Catie Ball

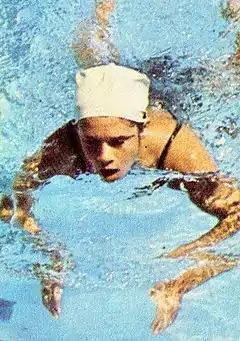
Catie Ball in the 1960s

Ball set a new world record in the 200-meter breaststroke at the Santa Clara invitational swim meet in July 1967. At the 1967 Pan American Games in Winnipeg, Manitoba, Ball won two individual gold medals in the women's 100-meter and 200-meter breaststroke events, and a third in the women's 4×100-meter medley relay in which she swam the breaststroke leg for the winning U.S. team of Kendis Moore, Ball, Ellie Daniel and Wendy Fordyce. In the process, she set new world records in all three events. During 1967, she set world records in all four (two metric, two non-metric) individual breaststroke events as a 15-year-old.